Subhash Pasi

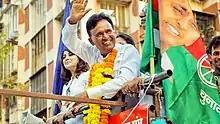

Subhash Pasi is an Indian politician who served as a Member of Uttar Pradesh Legislative Assembly. He was elected from Saidpur in Ghazipur district in 2017 Uttar Pradesh assembly election. He fought the election with Samajwadi Party ticket and defeated his close contestant Vidyasagar Sonkar from Bharatiya Janata Party, with a margin of 8,710 votes. Subhash Pasi also won the Uttar Pradesh assembly election held in 2012.